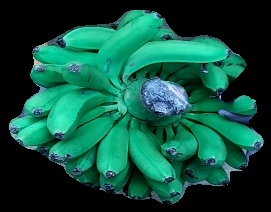
Variety: pachbale
Grade: grade1